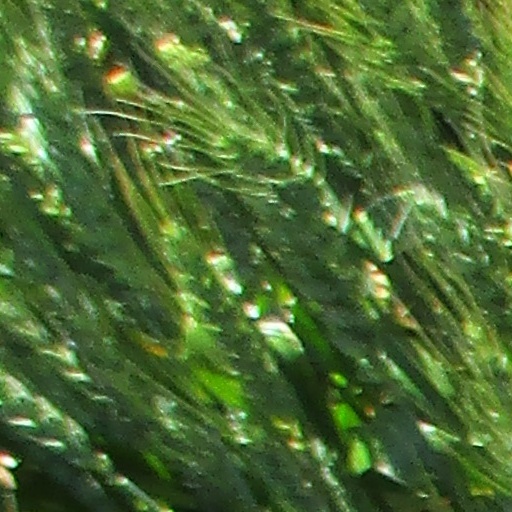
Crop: wheat